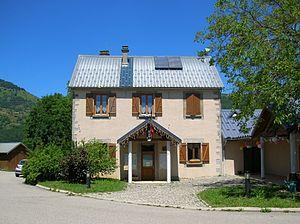
Les Côtes-de-Corps, Isère, France.
Les Côtes-de-Corps est une commune française située dans le département de l'Isère en région Auvergne-Rhône-Alpes. Ses habitants sont appelés les Lou San-Dzuanous.